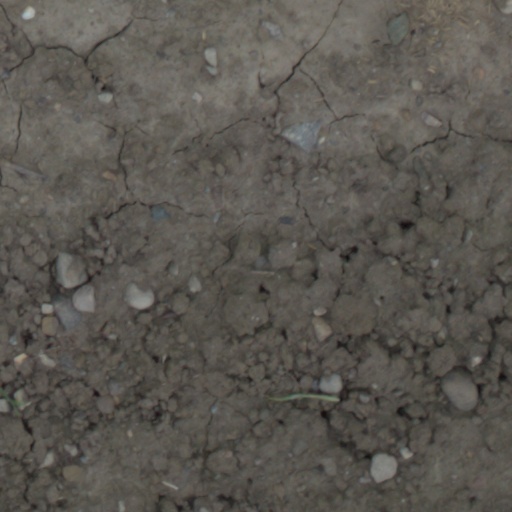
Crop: wheat